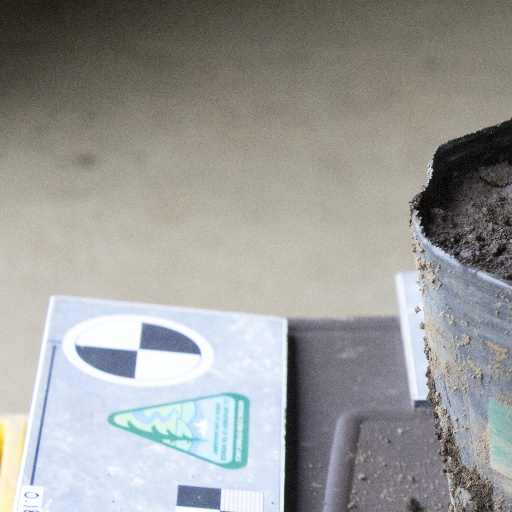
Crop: soybean